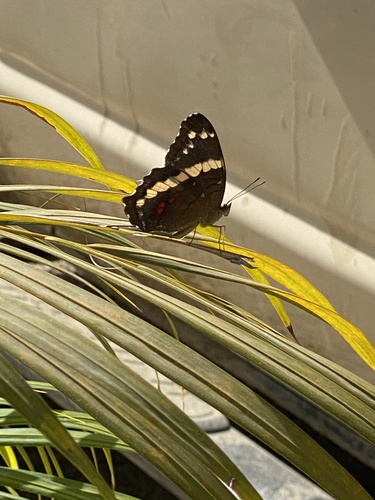
Scientific name: Anartia fatima
Common name: Banded peacock
Family: Nymphalidae
Order: Lepidoptera
Pollinator type: Primary pollinator
Habitat: Open areas and gardens
Geographic range: South America
Conservation status: Least Concern